Volney, Iowa

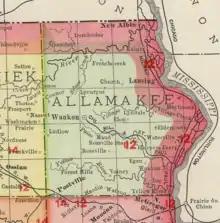
Volney in Allamakee County, Iowa, in 1903

Volney was platted in 1856. By the 1870s, Volney contained gristmills, a sawmill, and a cooperage business. Volney's population was 60 in 1902, and 99 in 1925.